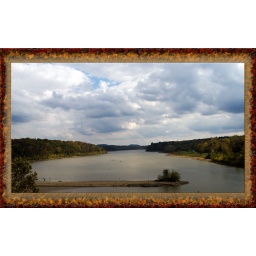
I shot this out the passenger window while I was driving over a bridge down in Highland County.